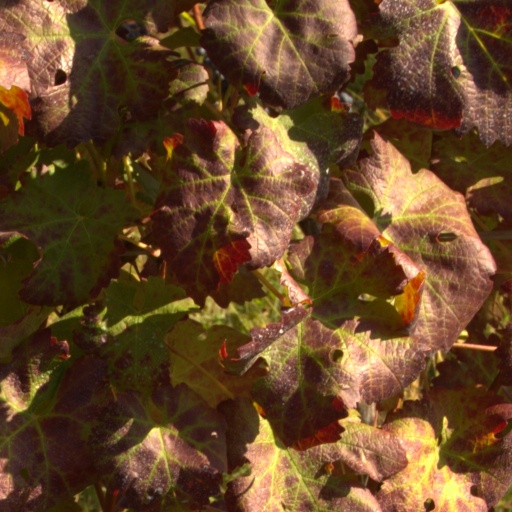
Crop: grape